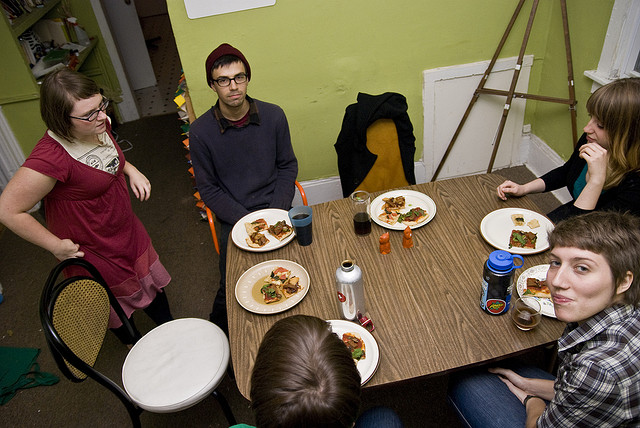
user: Given an image and a question. Answer the question in a short answer. Question: Why are these people gathered? Short Answer:
assistant: to eat